Decomposition

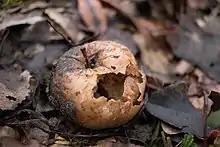
A rotten apple after it fell from a tree

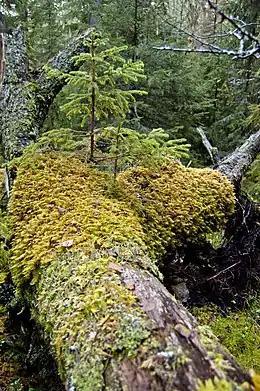
Decomposing fallen nurse log in a forest

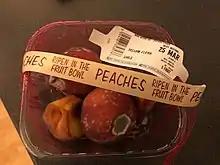
A punnet of rotten peaches

Decomposition is the process by which dead organic substances are broken down into simpler organic or inorganic matter such as carbon dioxide, water, simple sugars and mineral salts. The process is a part of the nutrient cycle and is essential for recycling the finite matter that occupies physical space in the biosphere. Bodies of living organisms begin to decompose shortly after death. Although no two organisms decompose in the same way, they all undergo the same sequential stages of decomposition. Decomposition can be a gradual process for organisms that have extended periods of dormancy.